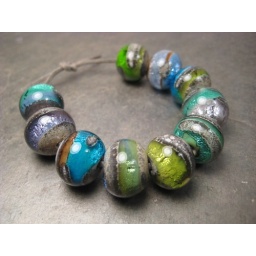
bead set in my river rock jewel series heavily layered with silver foil and beautiful transparent color